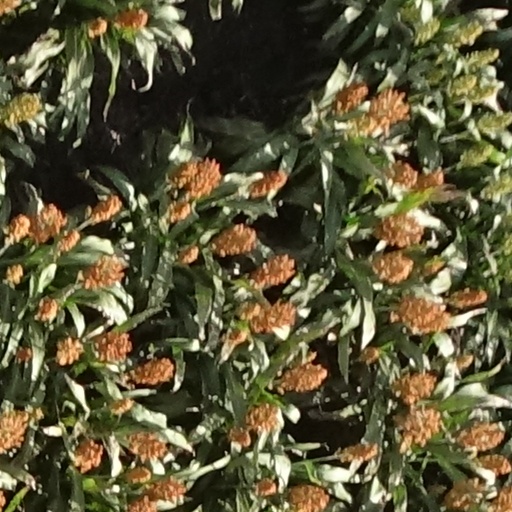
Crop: sorghum